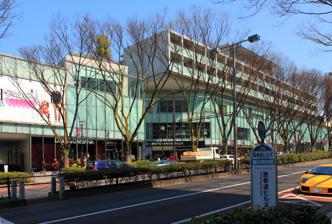
Building: Omotesando Hills
Country: Japan
Year built: 2005
Shopping centre in Tokyo, Japan logo Omotesando Hills Interior of the shopping mall Inside Omotesando Hills during Christmas season Omotesando Hills ( 表参道ヒルズ , Omotesandō hiruzu ) is a shopping complex in central Tokyo built in 2005 in a series of urban developments by Mori Building . It occupies a 250-meter stretch of Omotesandō , a shopping and (previously) residential road in Aoyama . It was designed by Tadao Ando , and contains over 130 shops and 38 apartments. The construction of Omotesando Hills, built at a cost of $330 million, was marked by controversy. The building replaced the Bauhaus -inspired Dōjunkai Aoyama Apartments, which had been built in 1927 after the 1923 Kantō earthquake . The demolition of the apartments again raised questions about Japan's interest in preserving historic buildings. A small section of the old apartments is reconstructed in the south-east part of the new complex. Minoru Mori noted that there had been resistance from local landowners to the use of Ando as architect, saying that they were concerned that his buildings were too fashionable for the area. Regarding the construction, Ando said, "It's not Tadao Ando as an architect who has decided to rebuild and make shops, it was the owners themselves who wanted it to be new housing and to get some value with shops below. My task was how to do it in the best way.” References